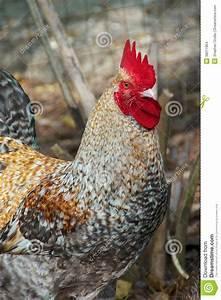
chicken